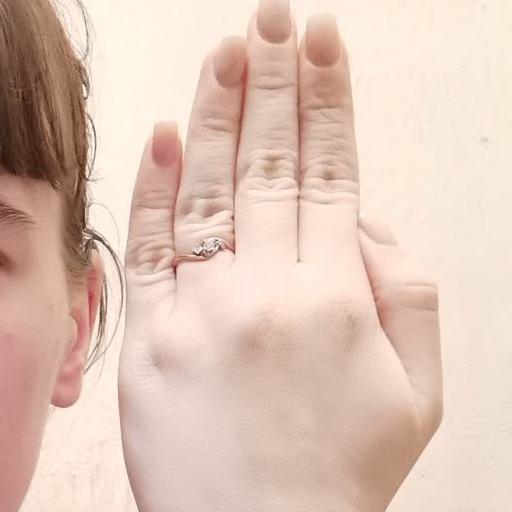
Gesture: stop_inverted